Permanent Forest Contract

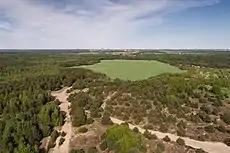
Parforceheide, "outlying" property

In an article on "Forestry Ownership in Berlin through the Ages" (German: "Berliner Waldbesitz im Wandel der Zeiten") the forestry advisor "Martin Klees" summarised the main content of the contract as follows: